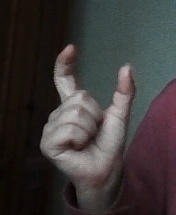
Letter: nun